History of the National Park Service

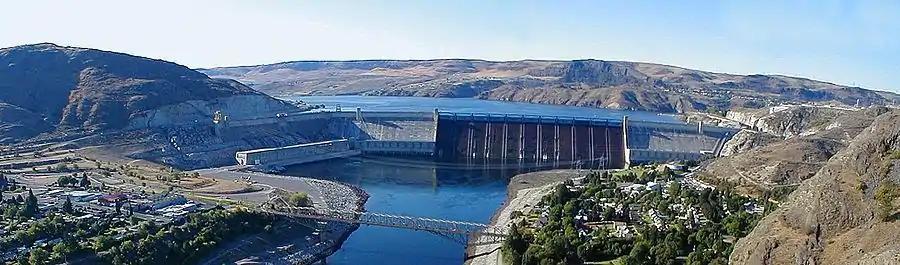
Grand Coulee Dam, Lake Roosevelt National Recreation Area

Seventy-five Historical Areas were added to the National Park System between 1933 and 1964, including nine National Historic Sites and one International Park in non-federal ownership. Areas represented nine historic themes: I. "The Original Inhabitants" (6); II. "European Exploration & Settlement" (12): III. "Development of the English Colonies", 1700-1775 (2); IV. "Major American Wars" (10): V. "Political and Military Affairs" (16); VI. "Westward Expansion" 1763-1898 (15); VII "America At Work" (9): VIII "The Contemplative Society" (0); IX "Society and Social Conscience" (5).